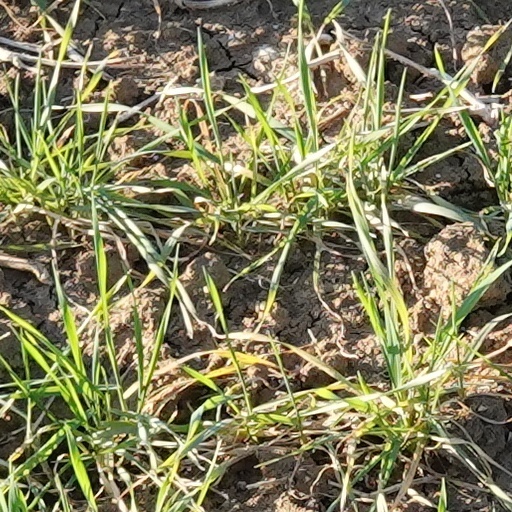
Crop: wheat